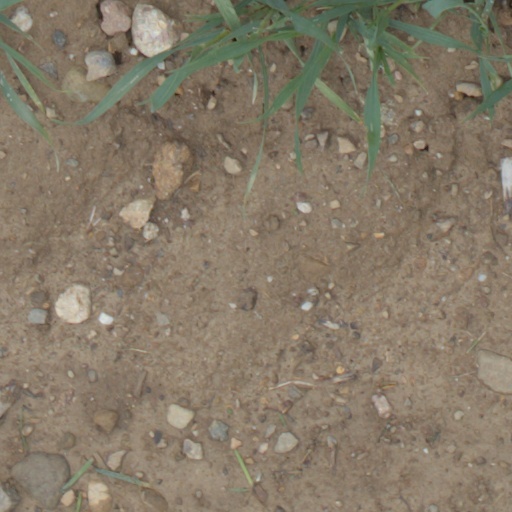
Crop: wheat